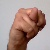
The image shows a hand gesture representing the letter 'N' in Indian Sign Language.